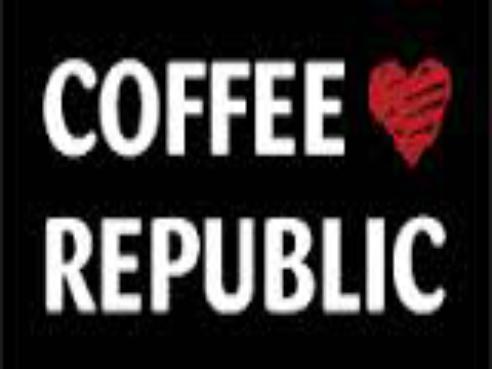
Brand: Coffee Republic
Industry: Food